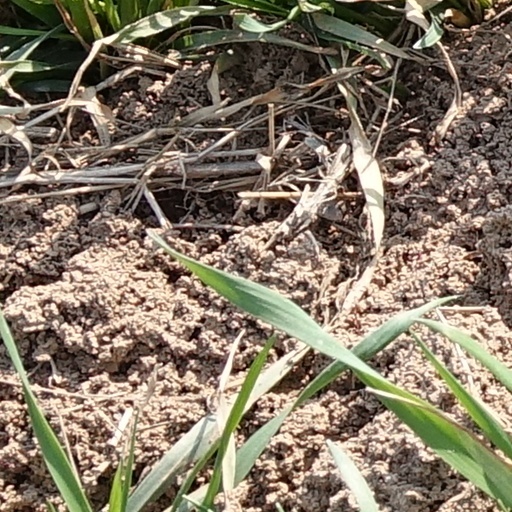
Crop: wheat